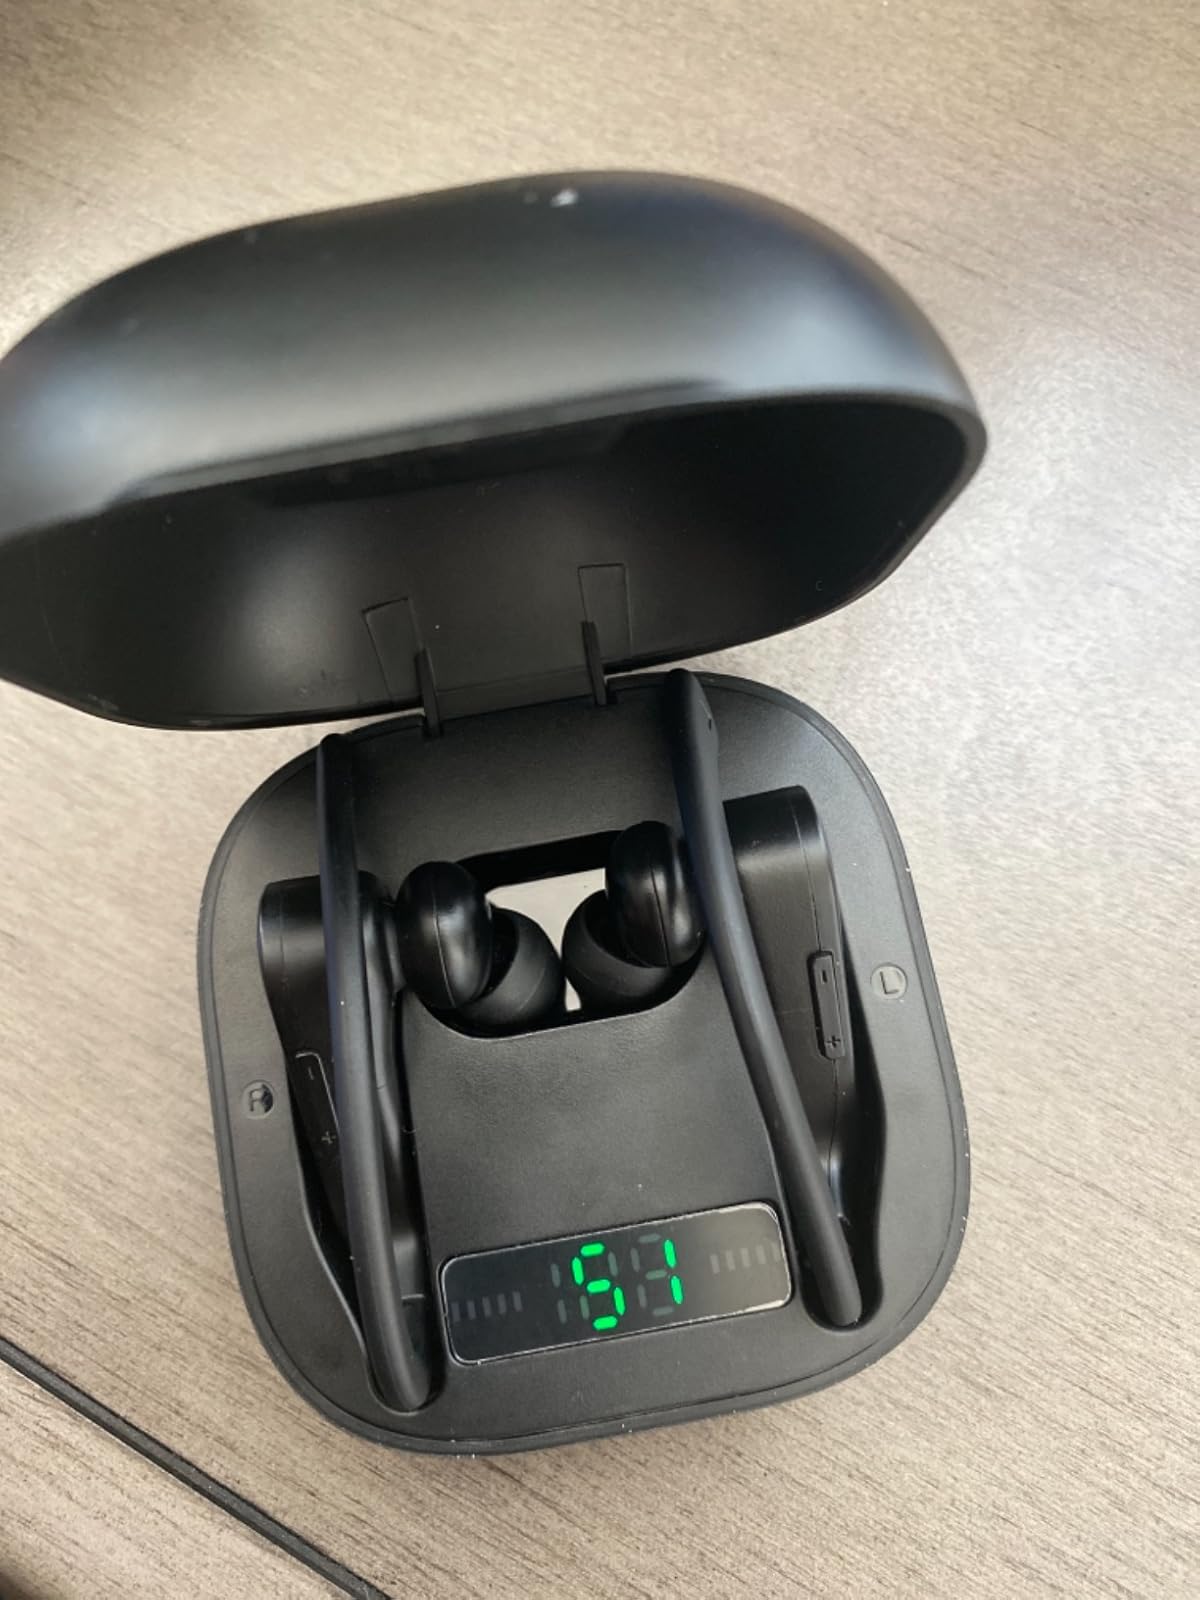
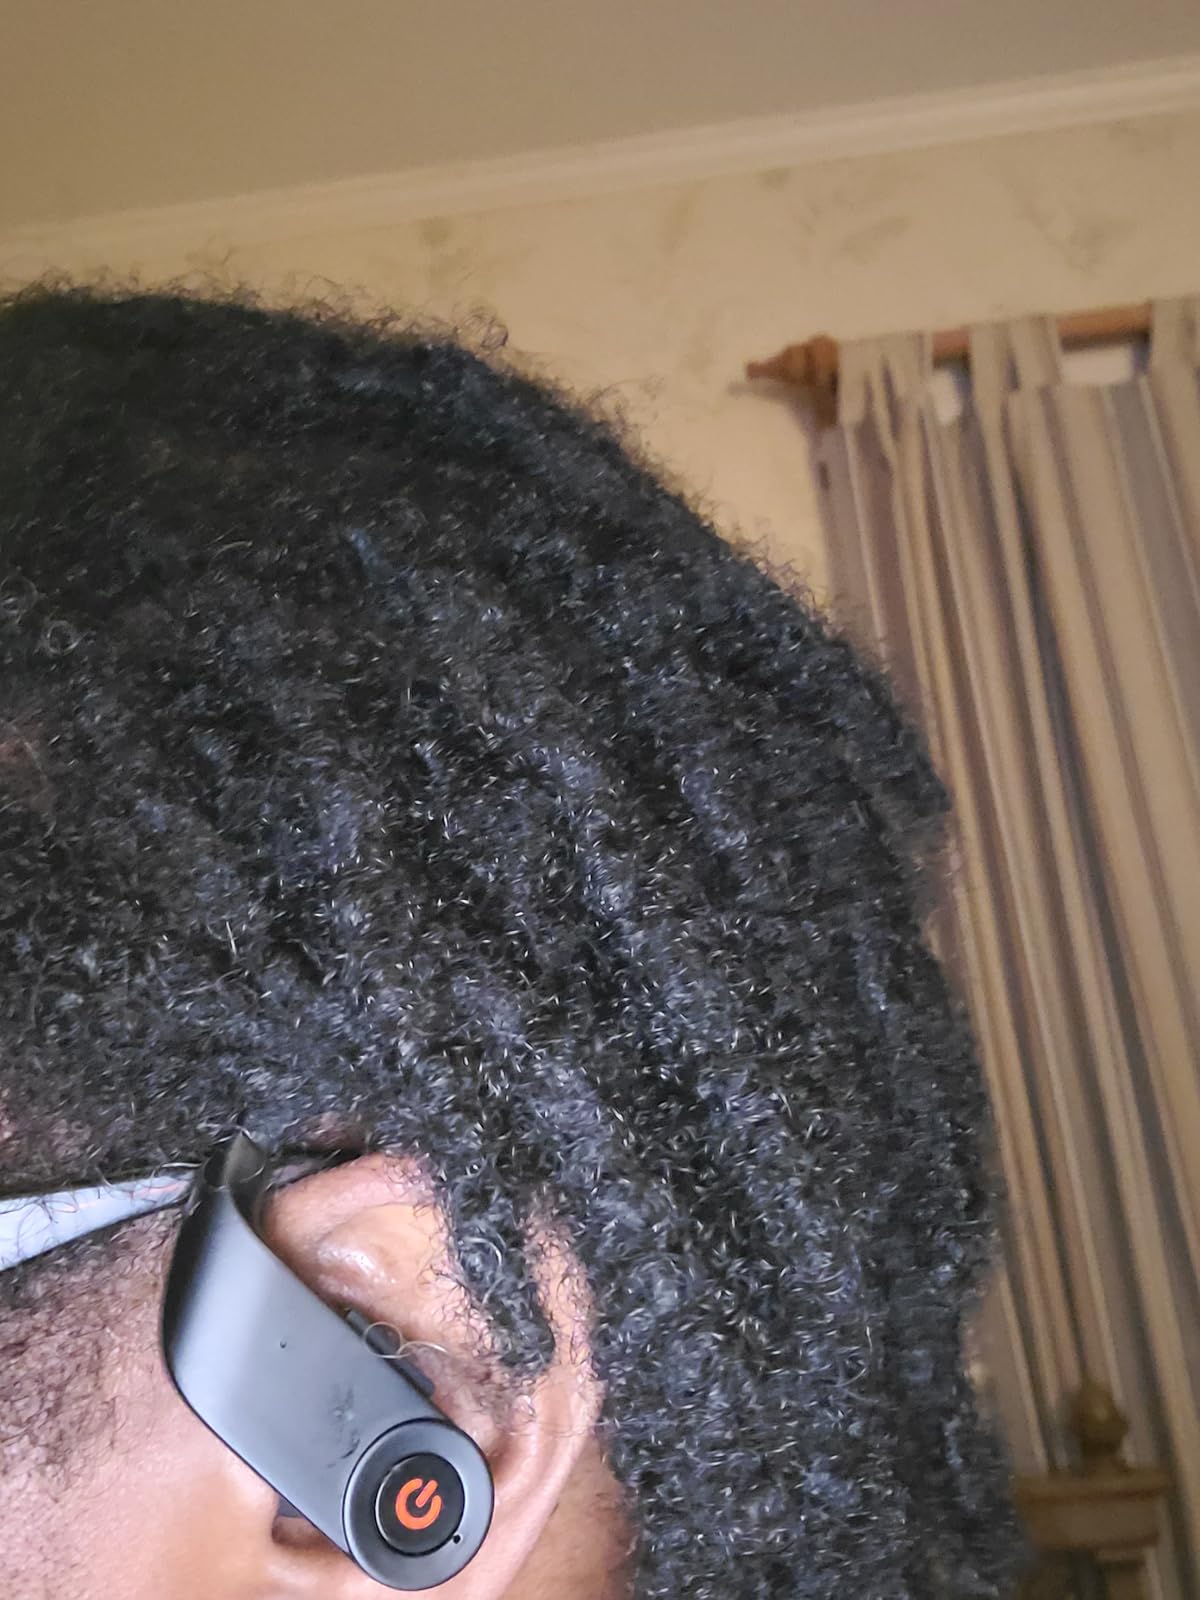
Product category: earbuds
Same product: no